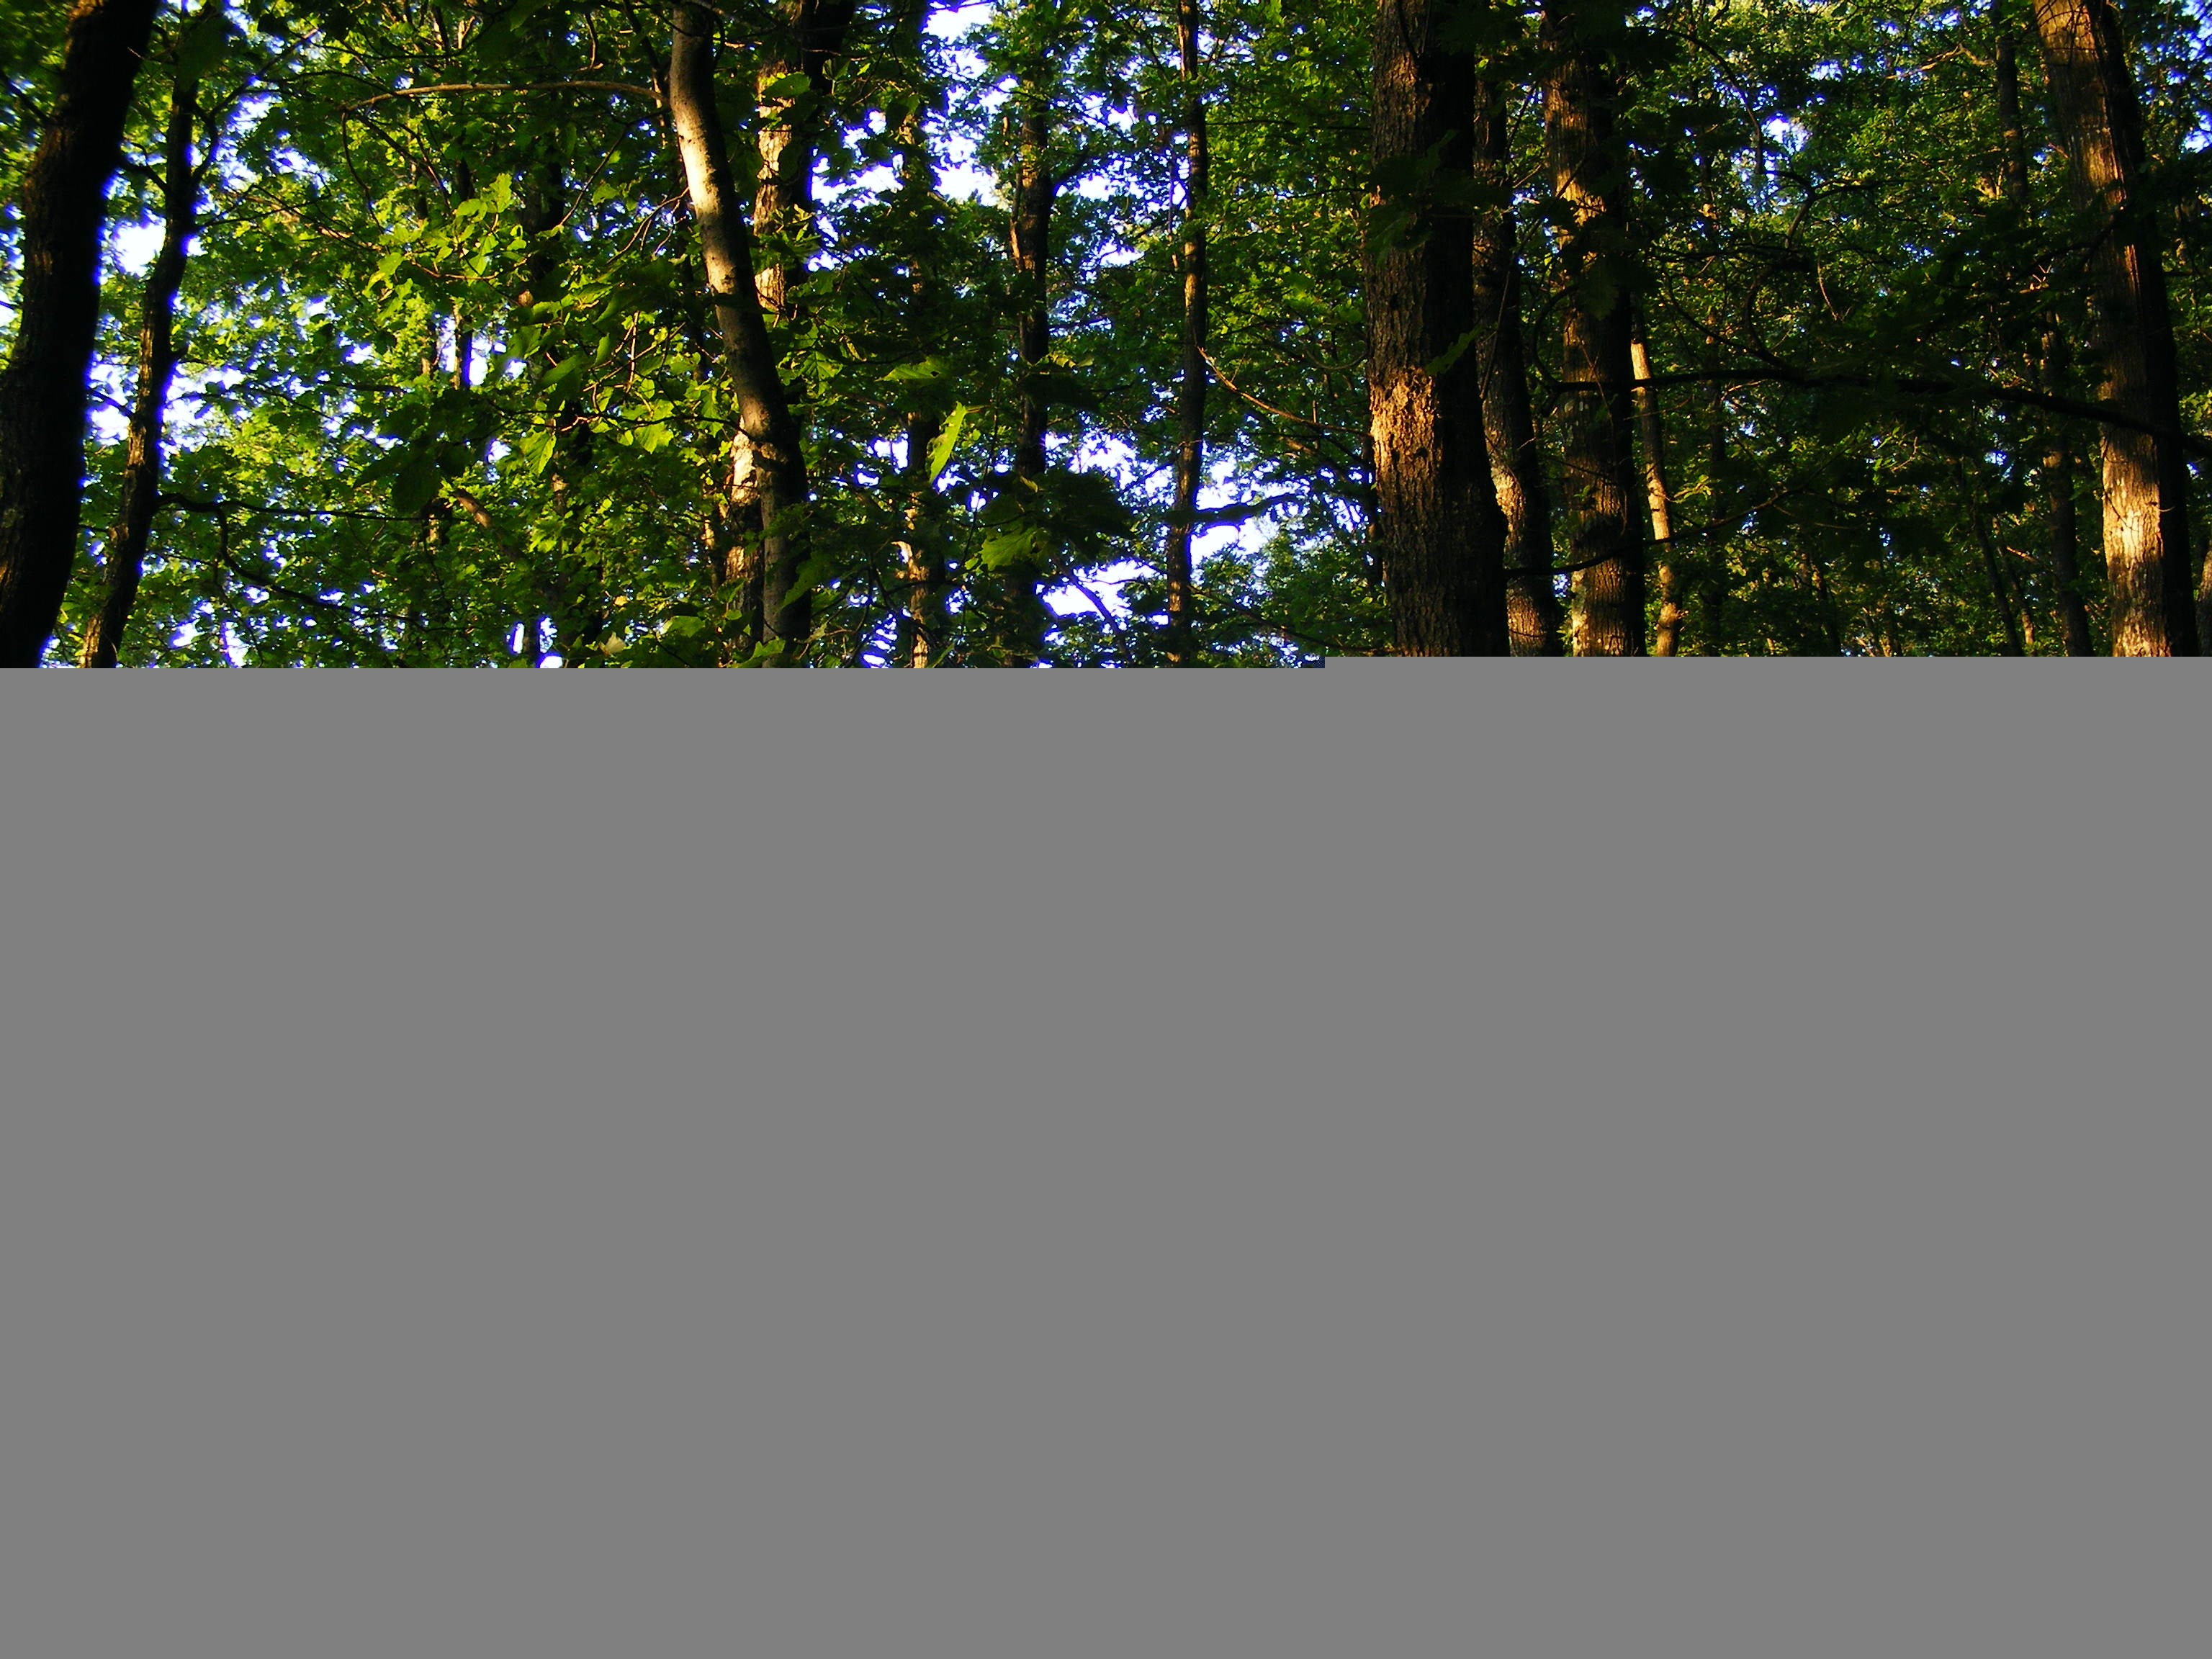
tree, nature, branch, plant, wood, sunlight, leaf, plants, trees, oak, woody plant, jove 39 s